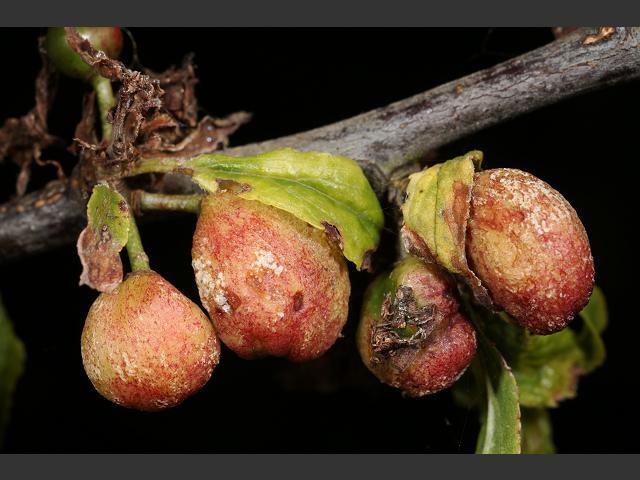
Plant: Plum
Disease: plum pocket disease